Gerald Gardner

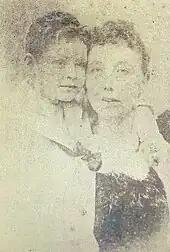
Gardner with his Irish nursemaid, Com, during the 1880s

In 1876 the family moved into one of the neighbouring houses, Ingle Lodge, and it was here that the couple's third son, Gerald Brosseau Gardner, was born on Friday 13 June 1884. A fourth child, Francis Douglas Gardner, was then born in 1886. Gerald would rarely see Harold, who went on to study law at the University of Oxford, but saw more of Bob, who drew pictures for him, and Douglas, with whom he shared his nursery.